Indo-Gangetic Plain

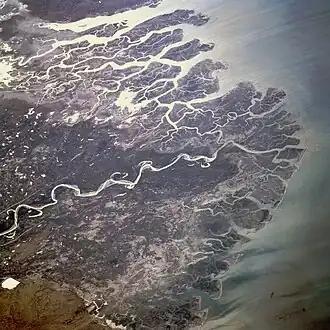
Indus River Delta

The fertile plains span across the northern and north-eastern part of the Indian subcontinent. It encompasses northern and eastern India, eastern Pakistan, southern Nepal, and almost all of Bangladesh. Its stretches from the Himalayas in the north to the Vindhyas and Satpura and the Chota Nagpur Plateau in the south in the south, and extends from North East India in the east to the Iranian border in the west. The region is home to many major cities and nearly one-seventh of the world's population. In India, it mainly encompasses the states and union territories of Rajasthan in the west, Punjab, Haryana, Chandigarh, and Delhi in the north west, Uttar Pradesh in the north, Bihar and West Bengal in the east, and Assam in the north east.